Dhokha: Round D Corner

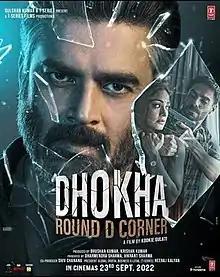
Theatrical Release Poster

Dhokha: Round D Corner is a 2022 Indian Hindi-language romantic psychological thriller film directed by Kookie Gulati and produced by Bhushan Kumar under T-Series. It stars R. Madhavan, Khushalii Kumar, Aparshakti Khurana and Darshan Kumar. The film marks the acting debut of Khushalii Kumar.